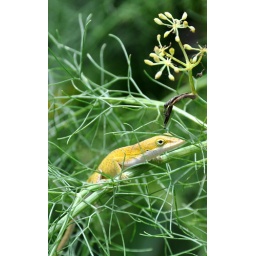
This little lizard went from green to brown to yellow in a couple of minutes